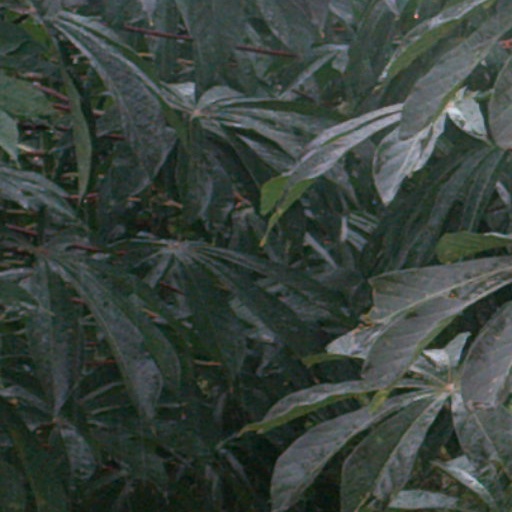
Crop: cassava